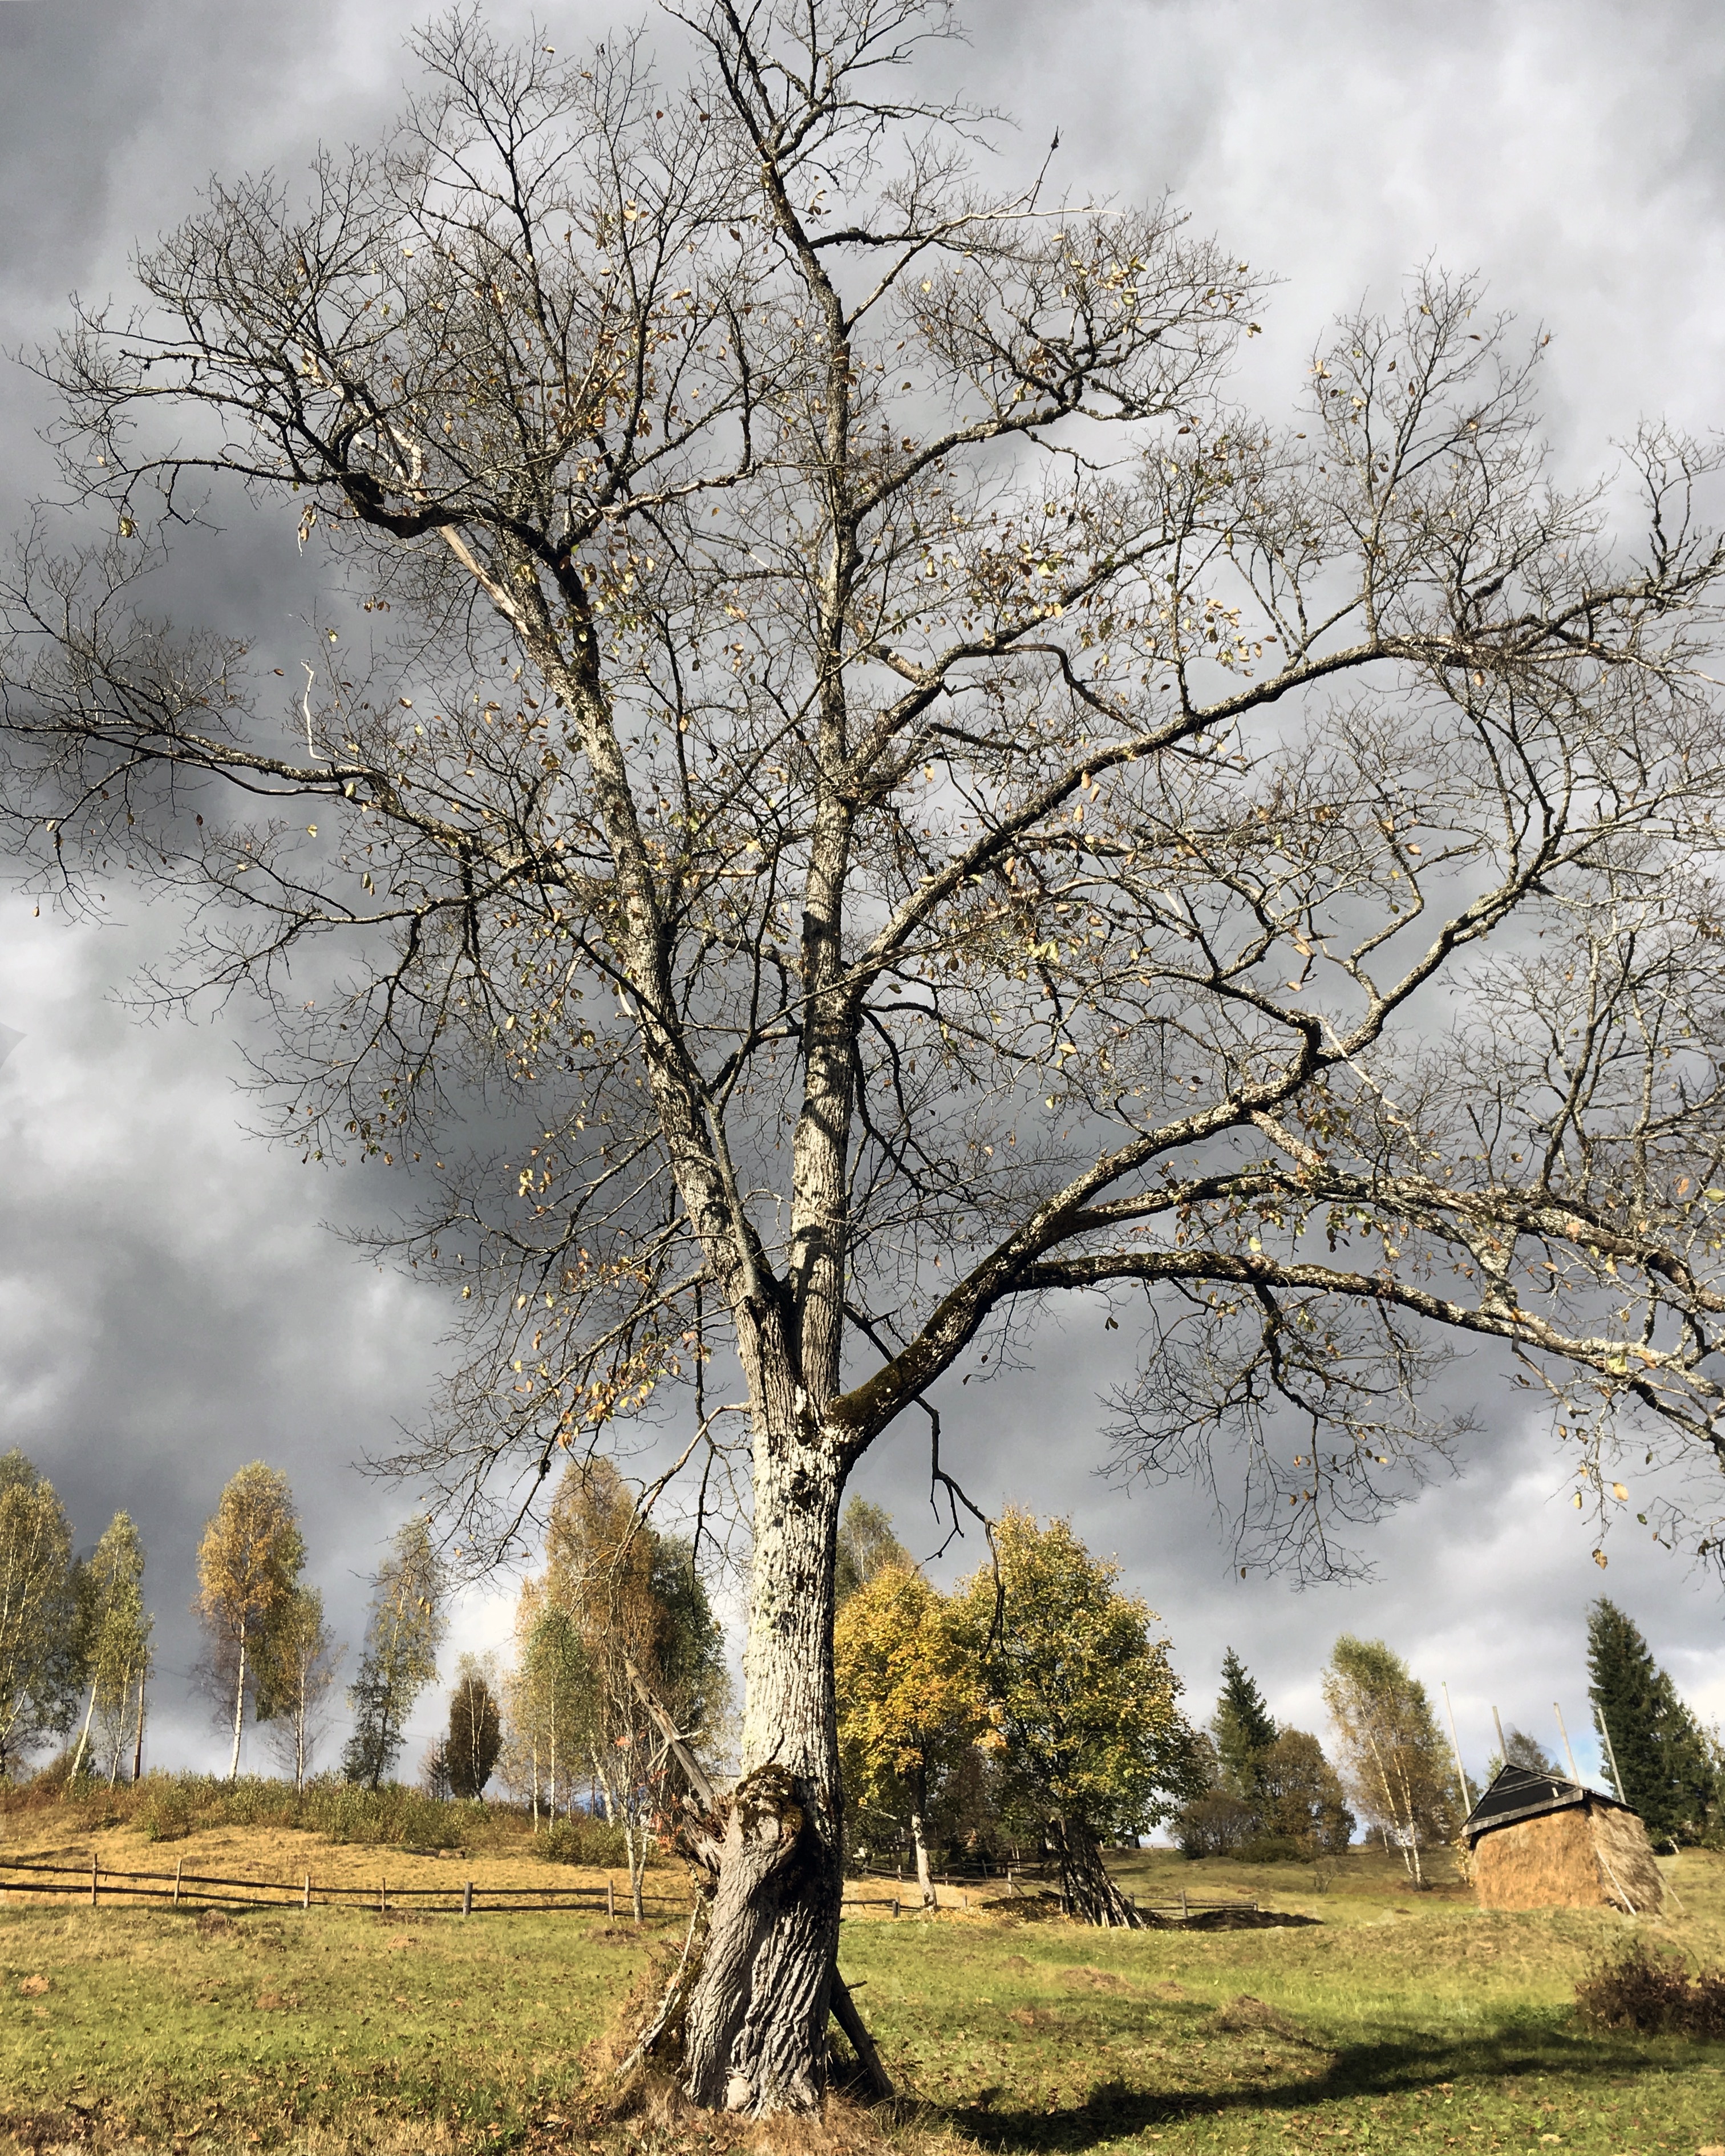
tree, nature, branch, blossom, winter, plant, sunlight, morning, leaf, flower, frost, spring, autumn, season, woodland, rural area, atmospheric phenomenon, woody plant